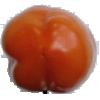
Label: Pepper Orange 1